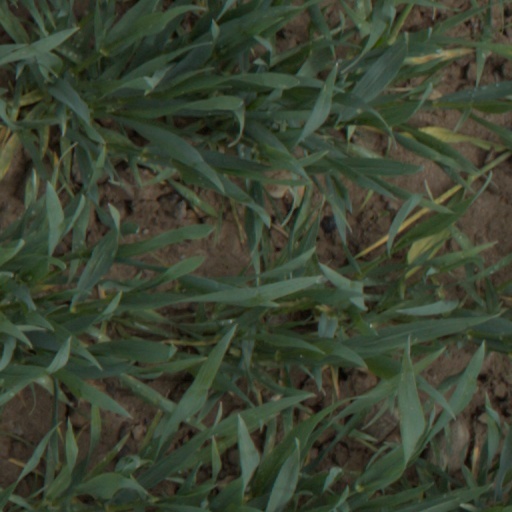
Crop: wheat